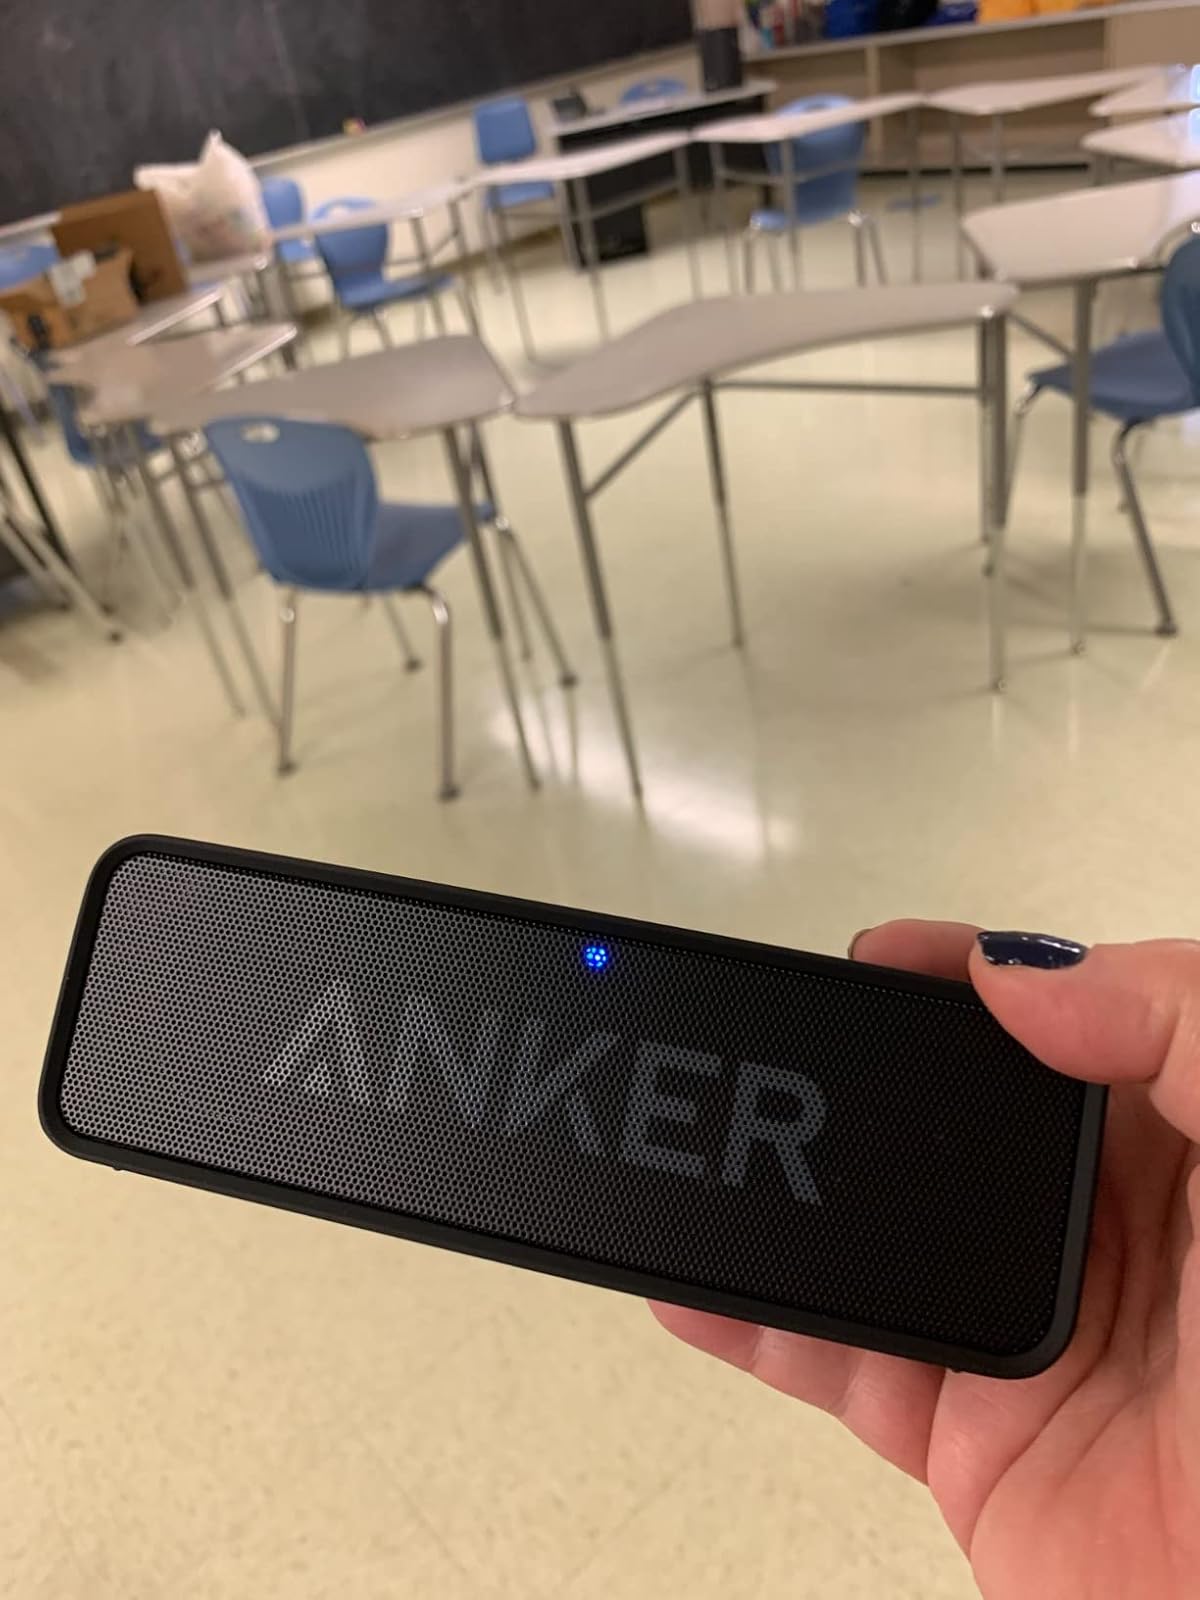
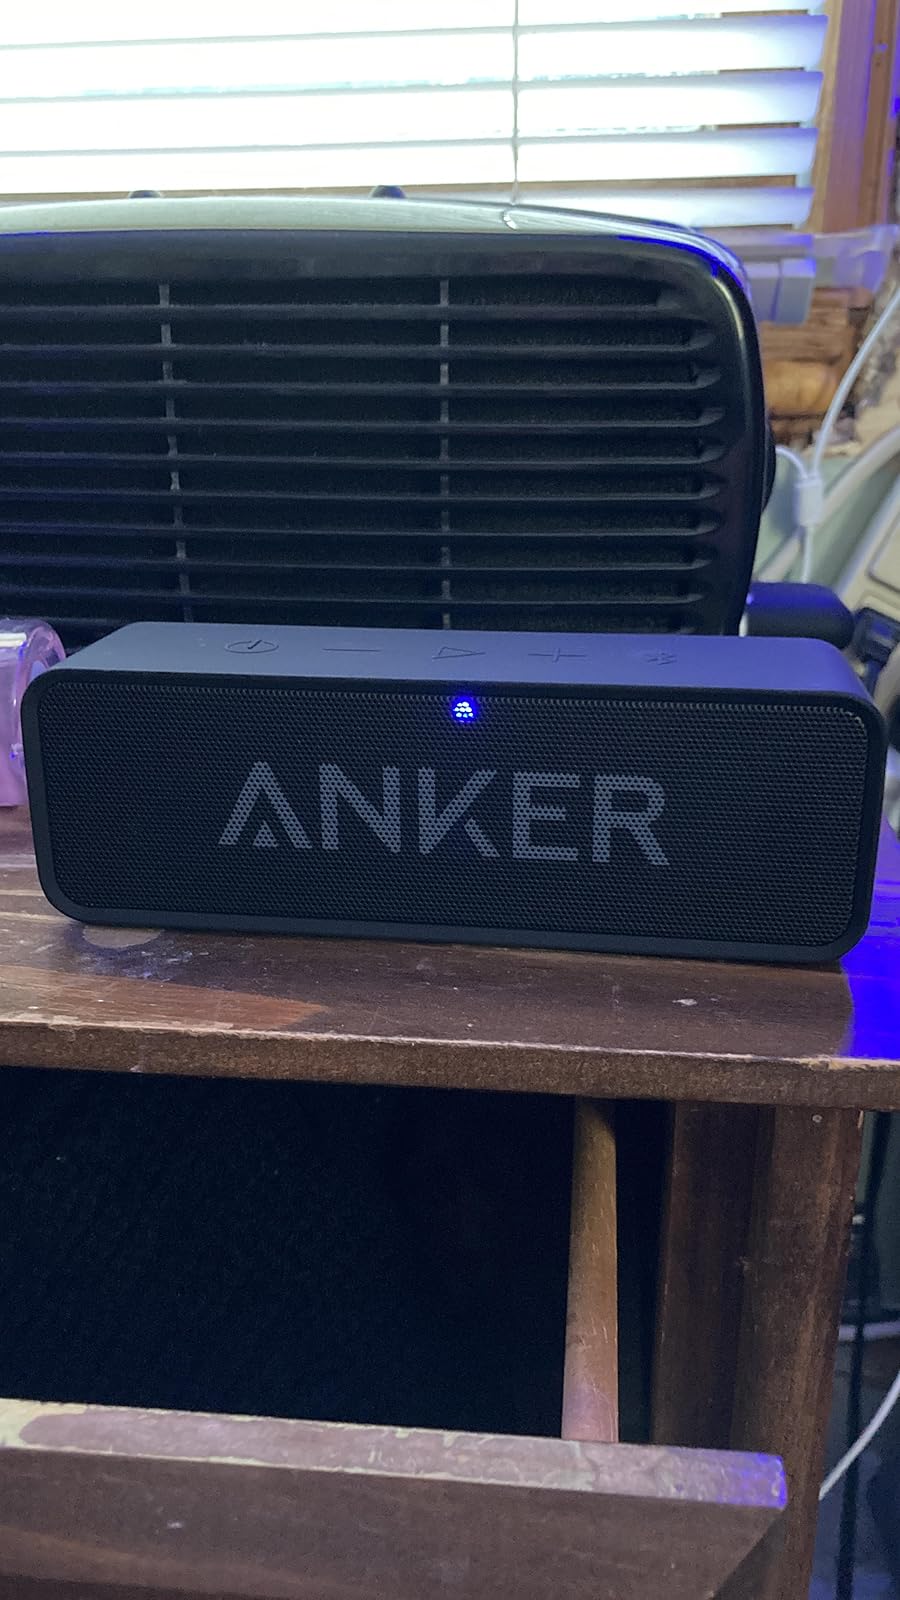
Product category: speaker
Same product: yes